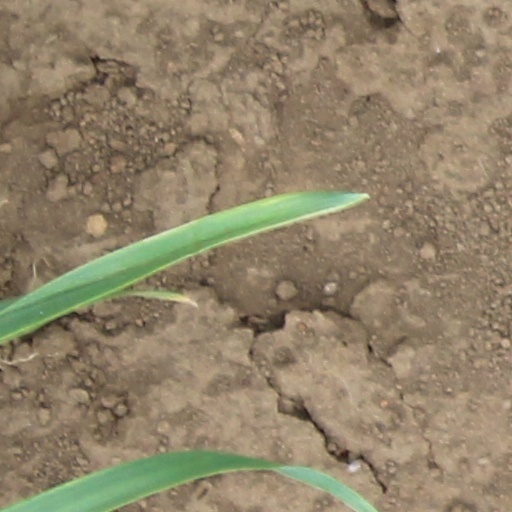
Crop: wheat